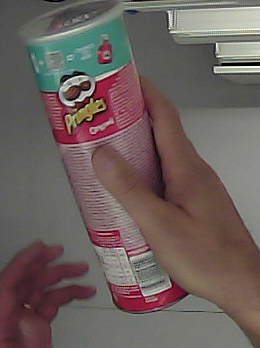
Product: pringles_original